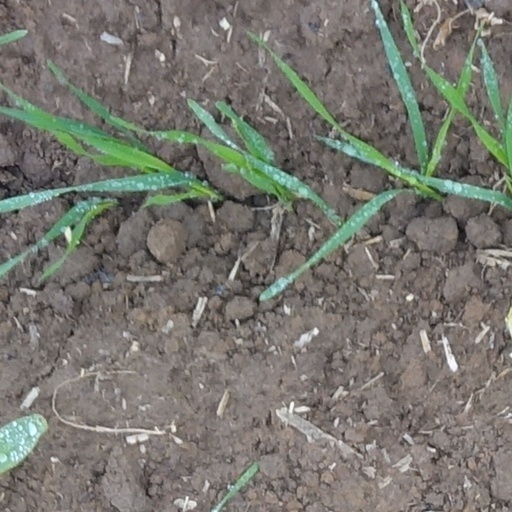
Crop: wheat